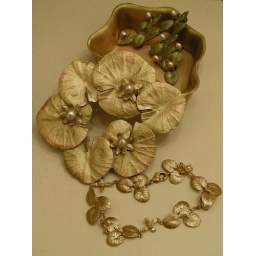
Bracelet, pin and table art box by Michael Michaud